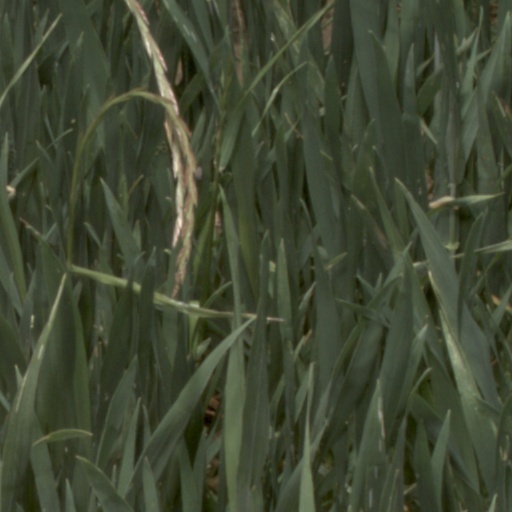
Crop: wheat